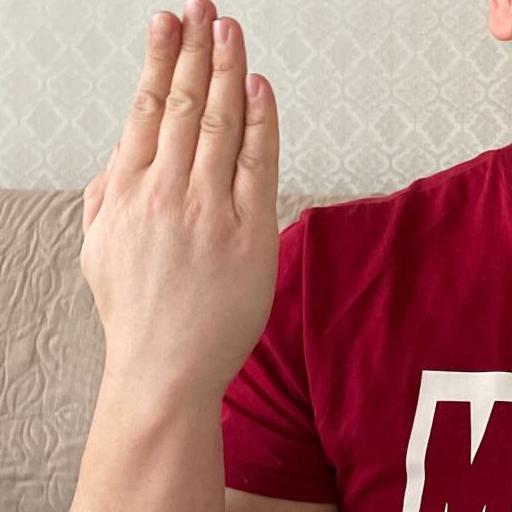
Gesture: stop_inverted